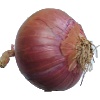
Label: Onion Red 1